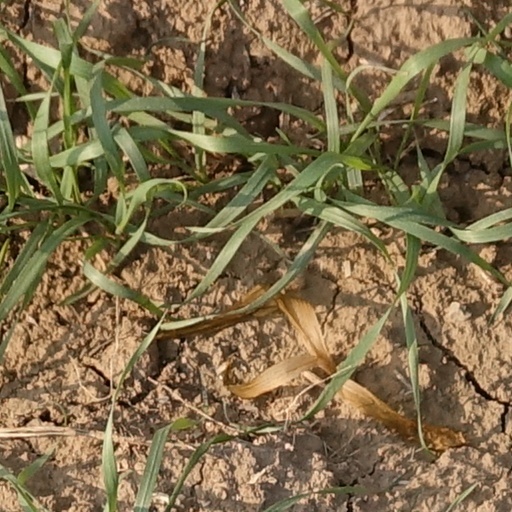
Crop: wheat